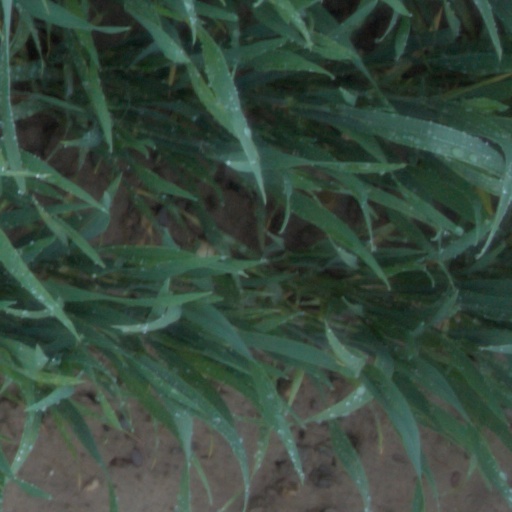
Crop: wheat